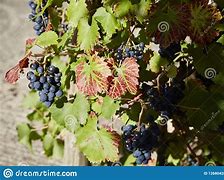
Label: Grapes